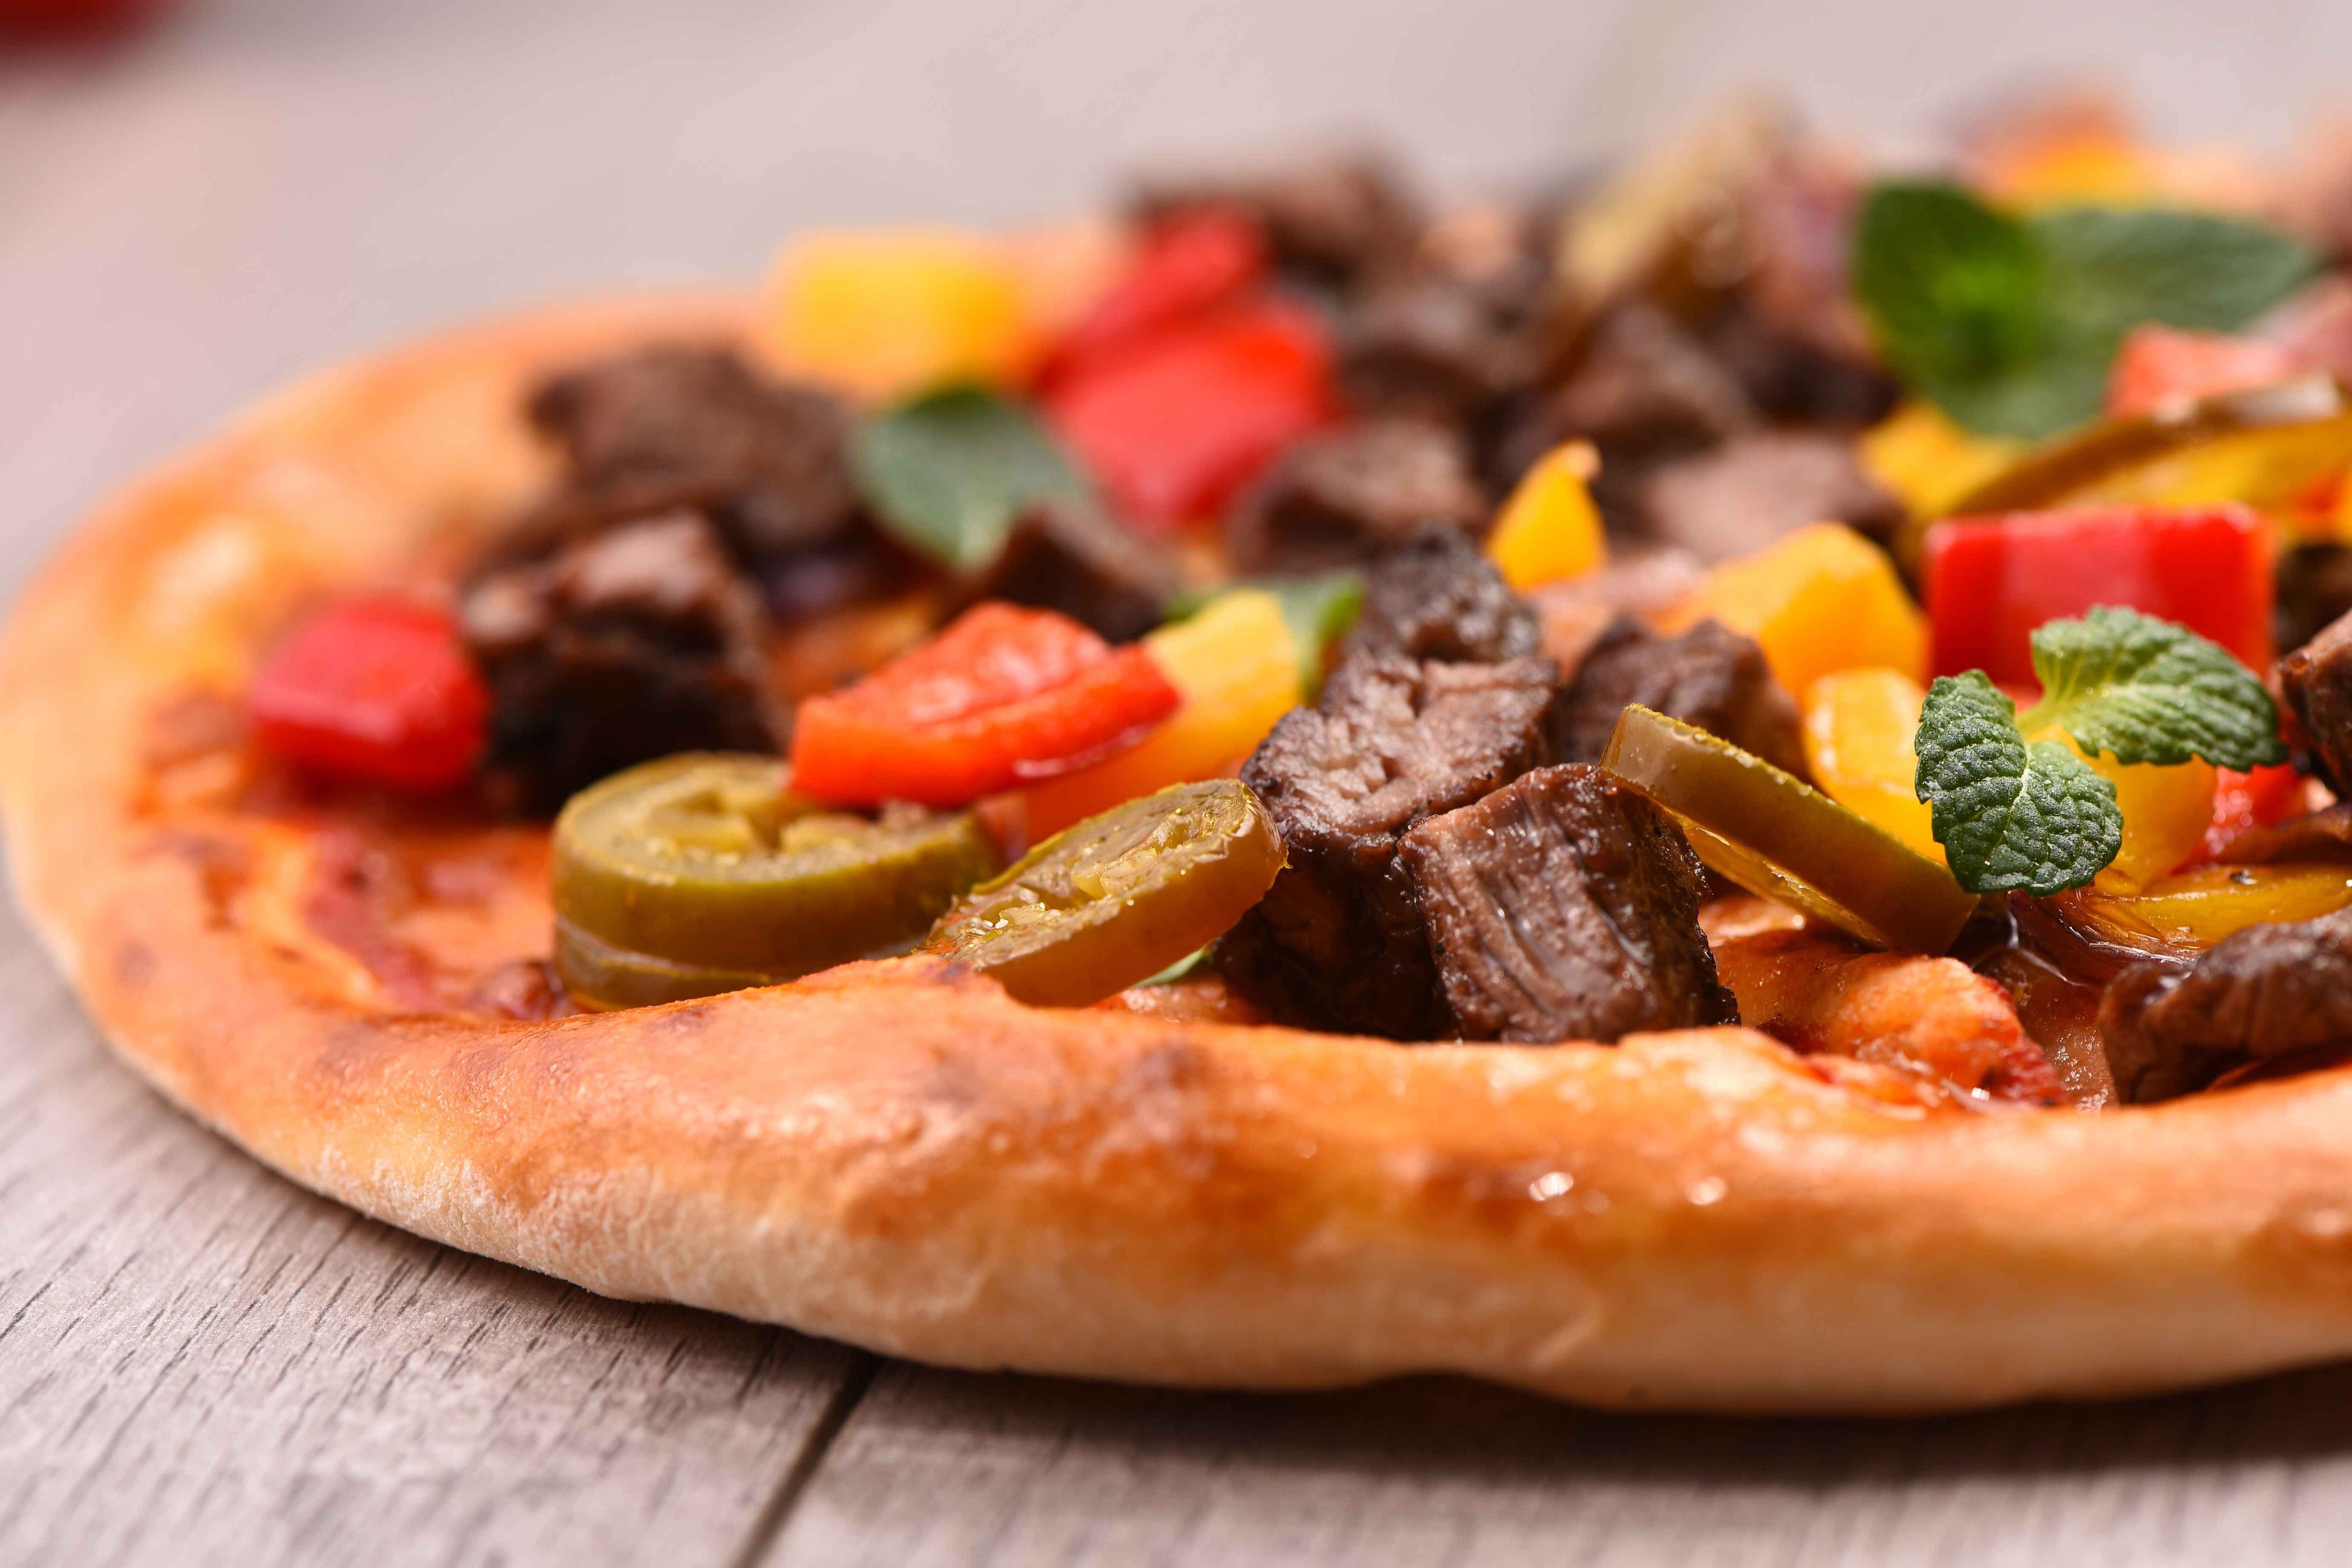
dish, food, cuisine, ingredient, pizza, flatbread, produce, italian food, staple food, recipe, junk food, fast food, vegetarian food, meat, Manakish, california style pizza, baked goods, american food, finger food, mediterranean food, Frybread, pepperoni, pizza cheese, dessert